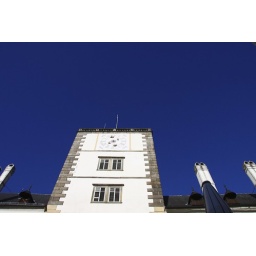
castle in blue